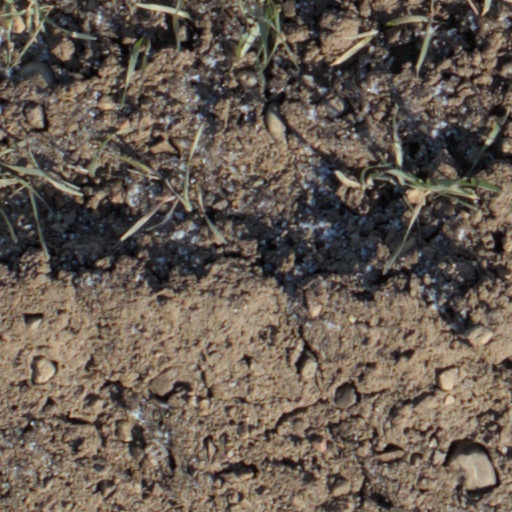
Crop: wheat